Professional handler

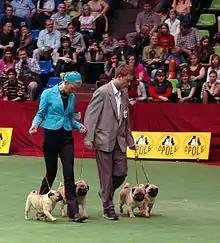
Gaiting pugs

A professional handler, sometimes called a professional dog handler is a person who trains, conditions and shows dogs in conformation shows for a fee. Handlers are hired by dog owners or breeders to finish their championship, or if finished, to show in the Best of Breed class as a "special".